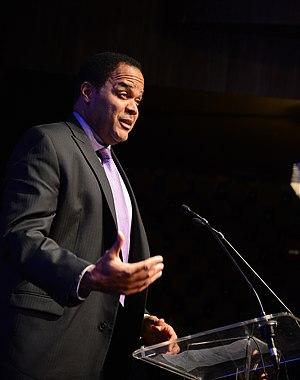
Victor Williams est un acteur américain né le 19 septembre 1970 à Brooklyn, New York.